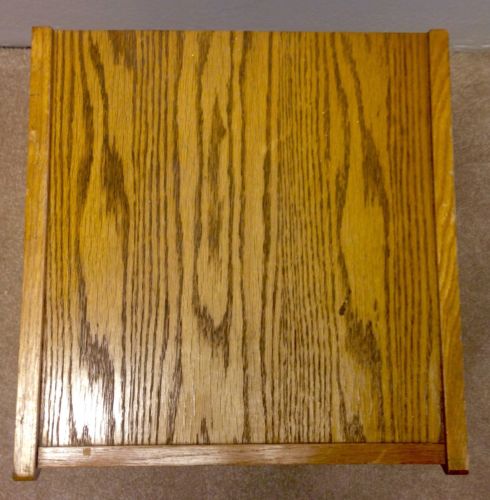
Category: cabinet